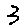
Label: 3